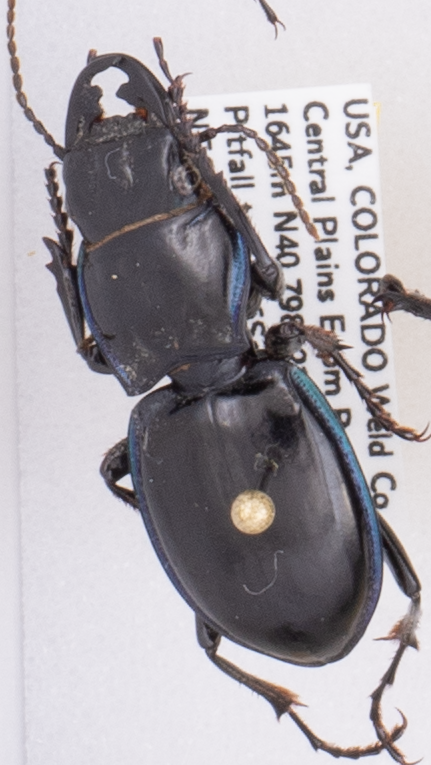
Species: Pasimachus elongatus
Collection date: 2020-09-16
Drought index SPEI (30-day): -0.71
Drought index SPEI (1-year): -1.01
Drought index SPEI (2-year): -0.17